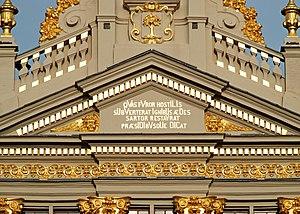
Belgique - Bruxelles - Grand-Place - Maison de la Chaloupe d'Or
La « Maison de la Chaloupe d'Or » ou « Maison des Tailleurs » est une maison de « style baroque classicisant » située aux numéros 24 et 25 de la Grand-Place de Bruxelles en Belgique, entre la « Maison de l'Ange » et la « Maison du Pigeon ».